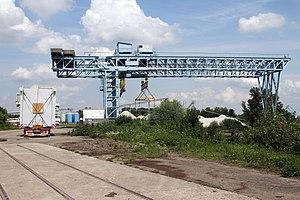
Port de Lauterbourg